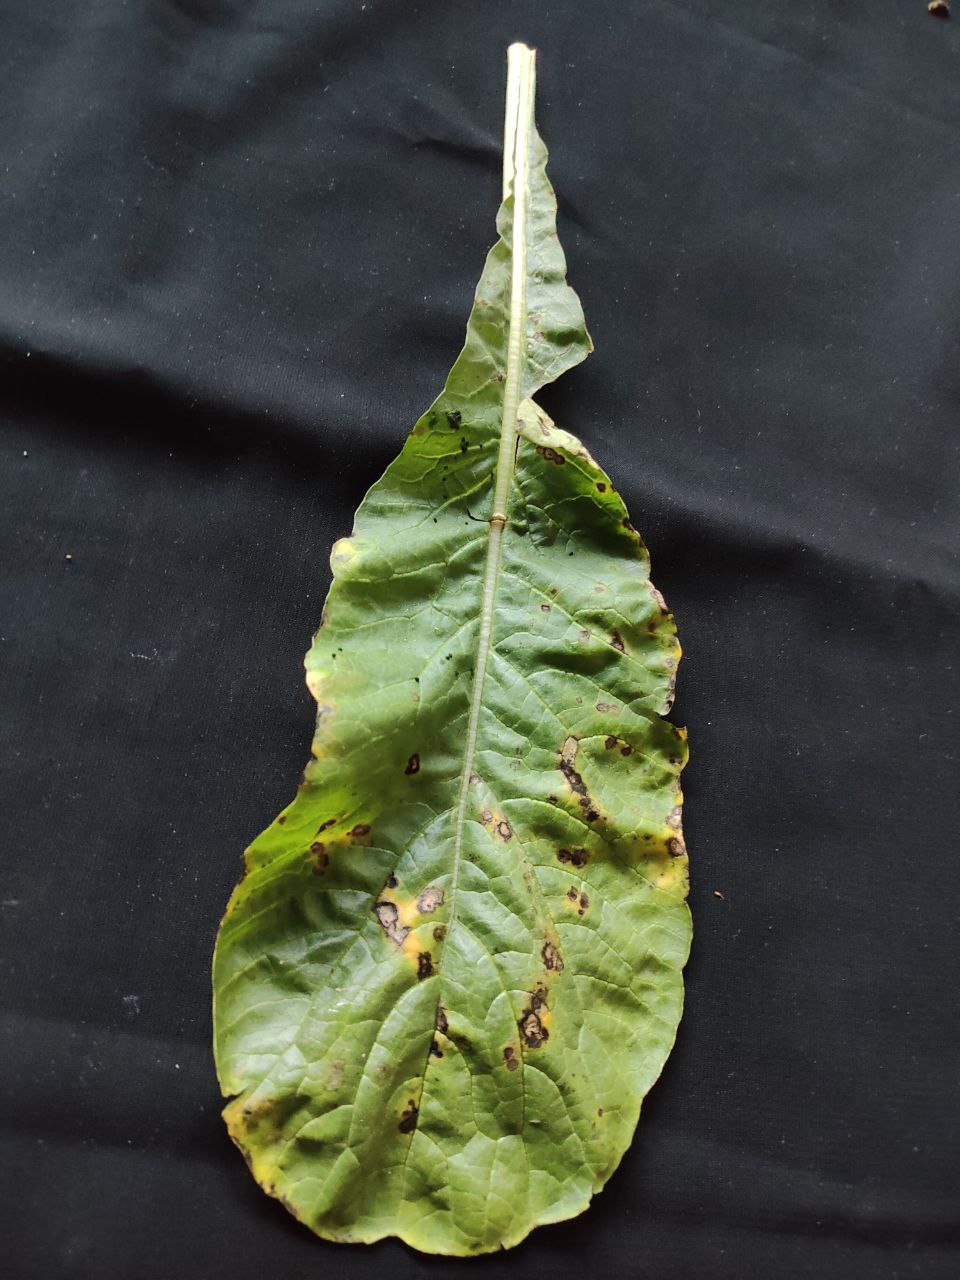
Label: Black leaf spot